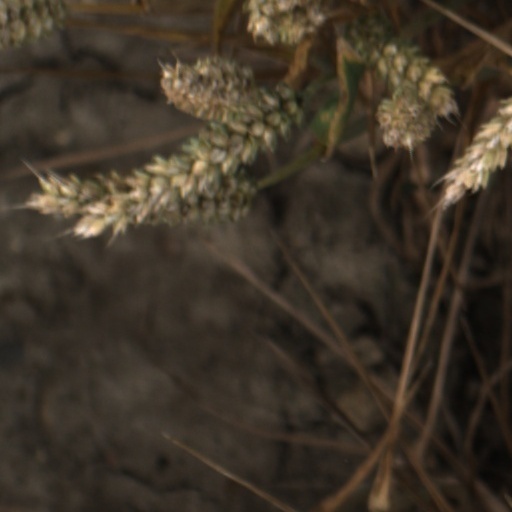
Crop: wheat